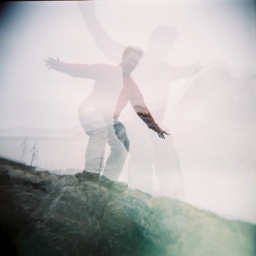
Chris my muse jumping off the rocks in Garryvoe